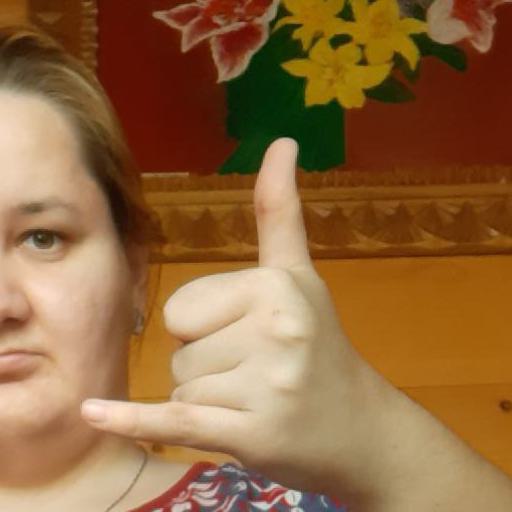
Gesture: call